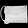
Label: Bag